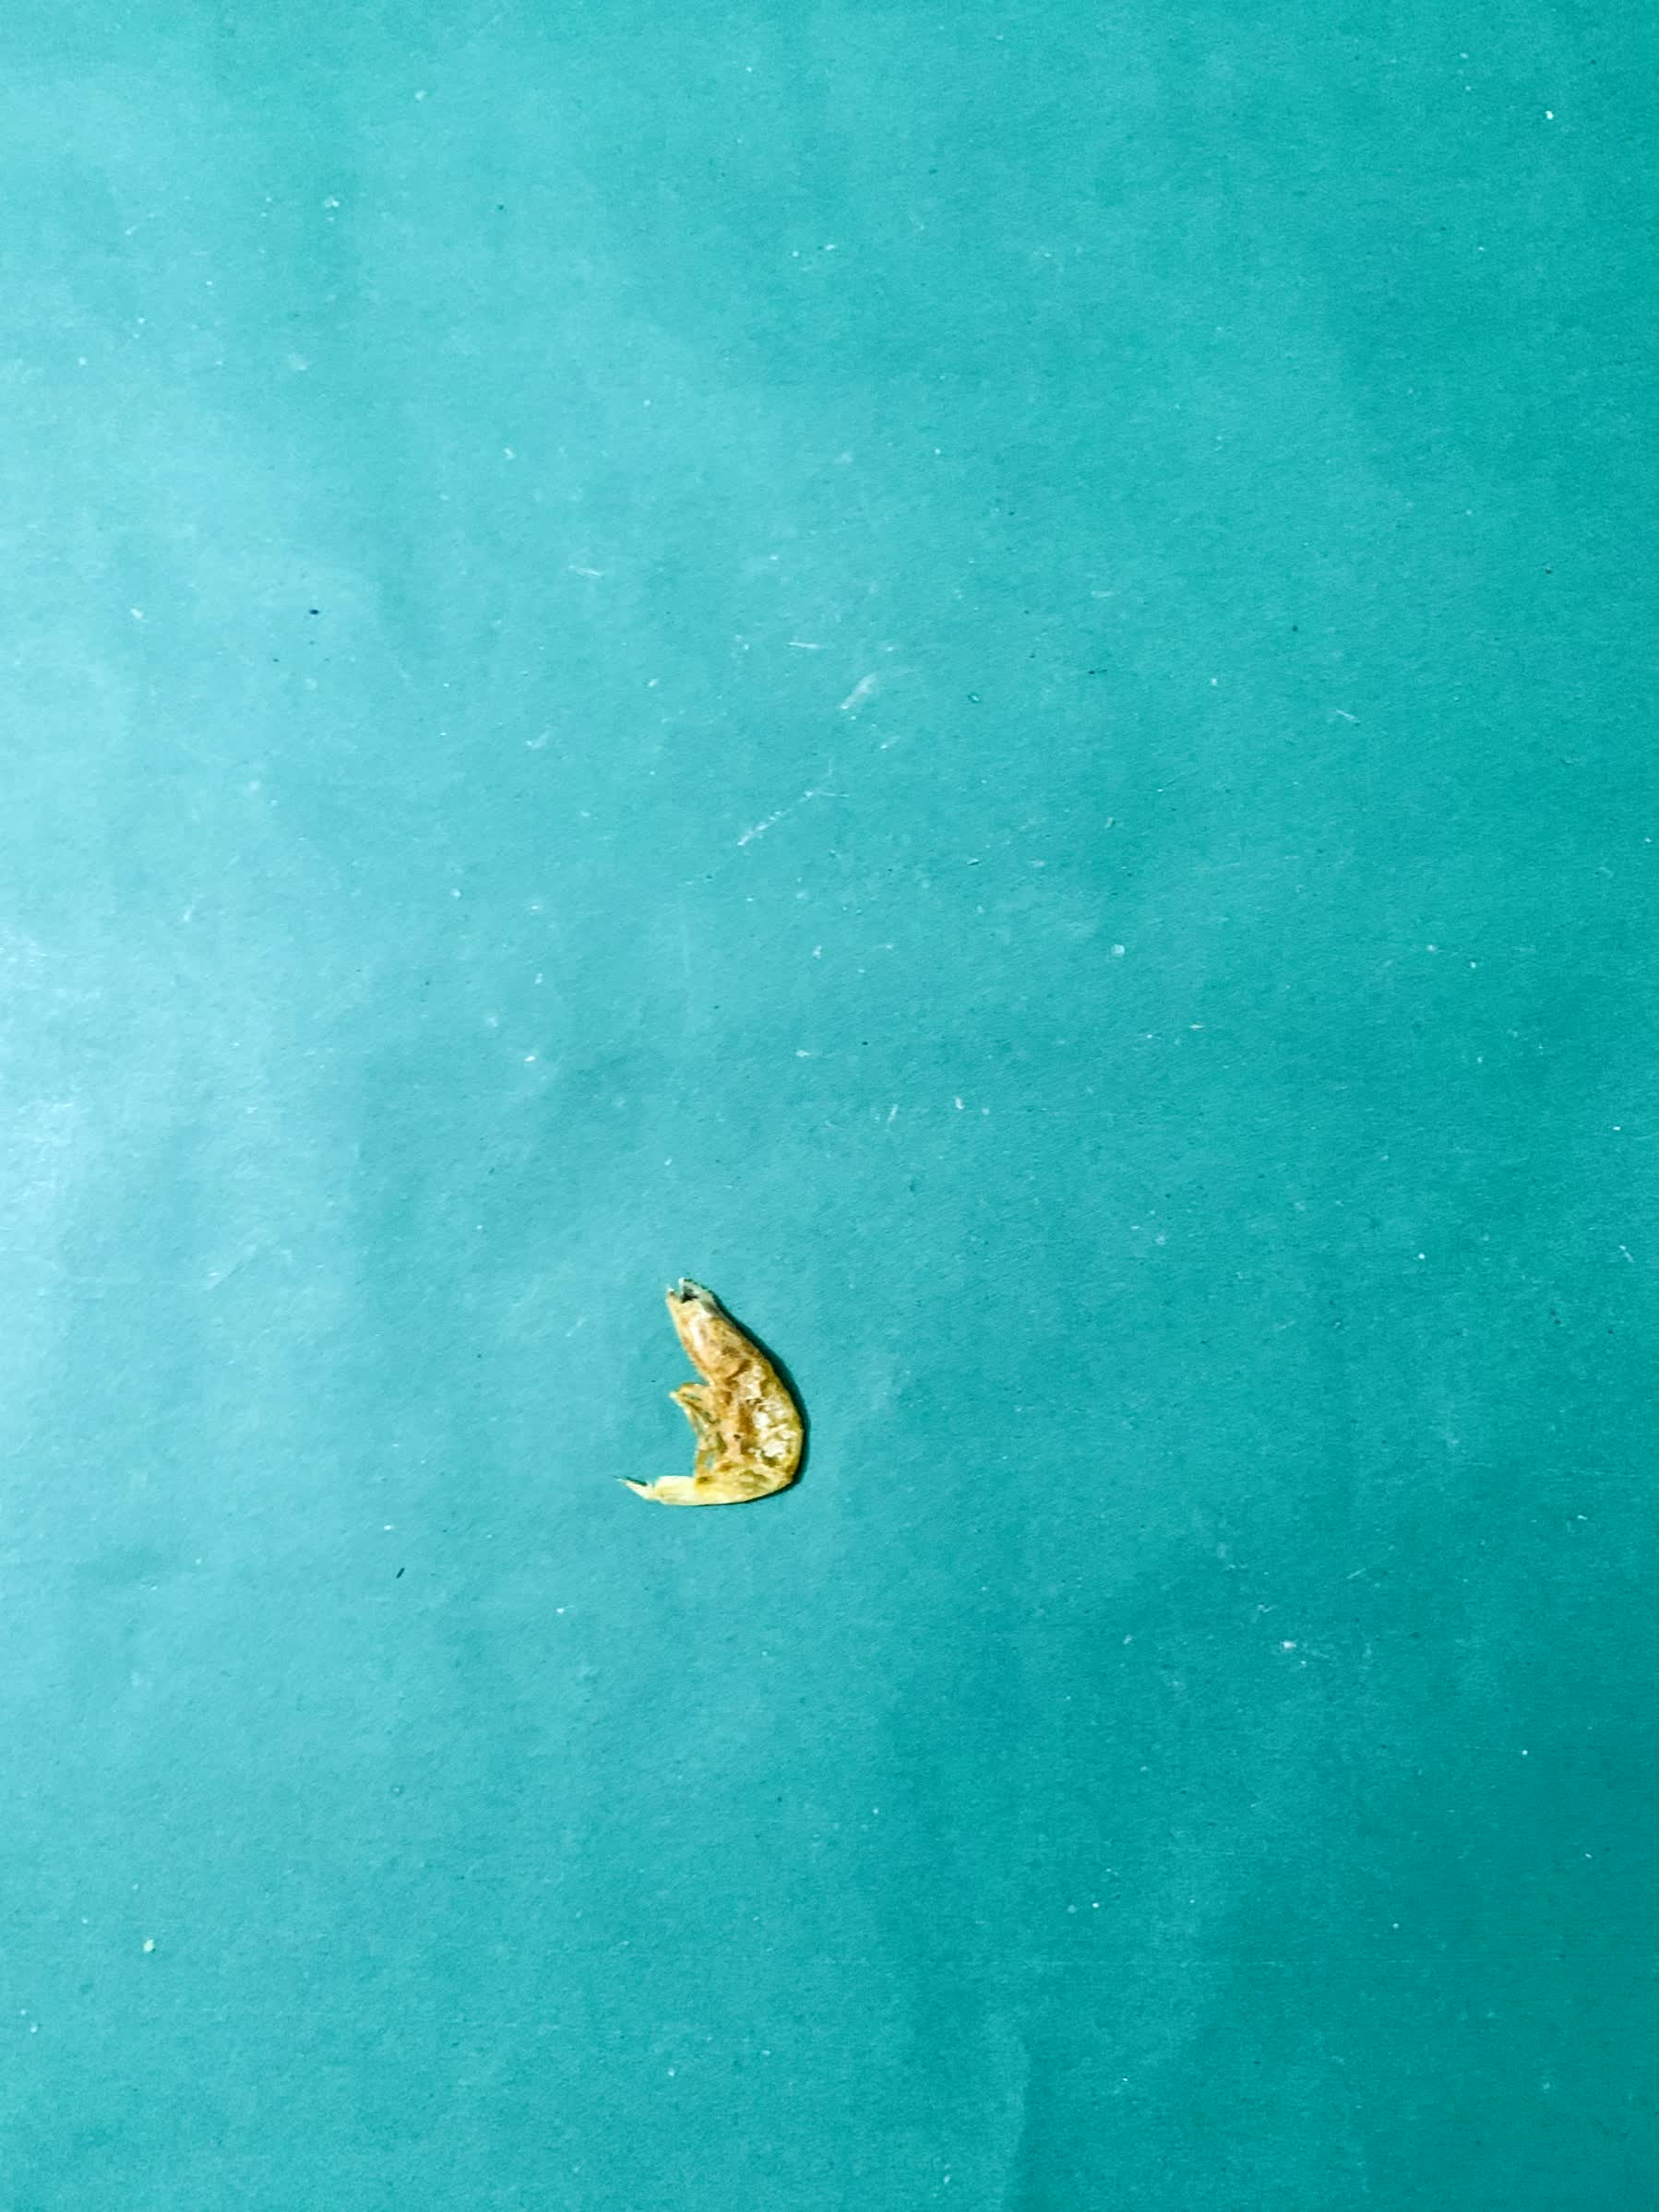
Species: chingri